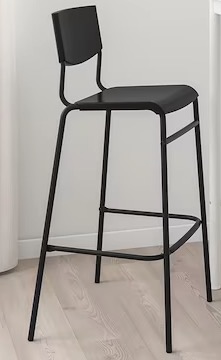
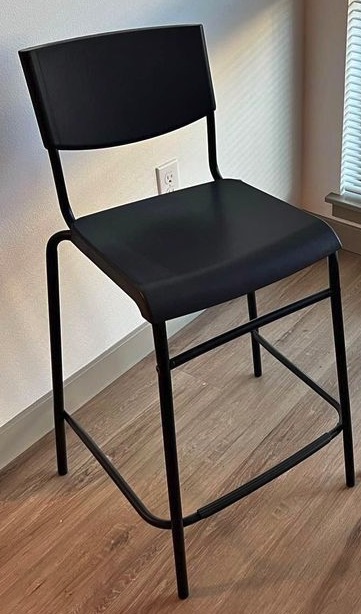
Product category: stool
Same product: yes